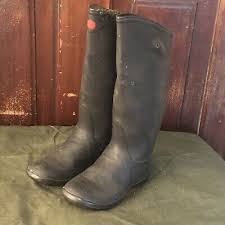
Waste category: shoes